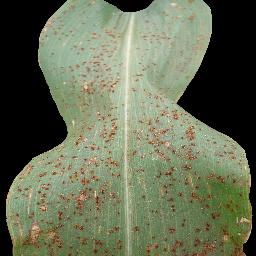
Label: Corn_(Maize)___Common_Rust